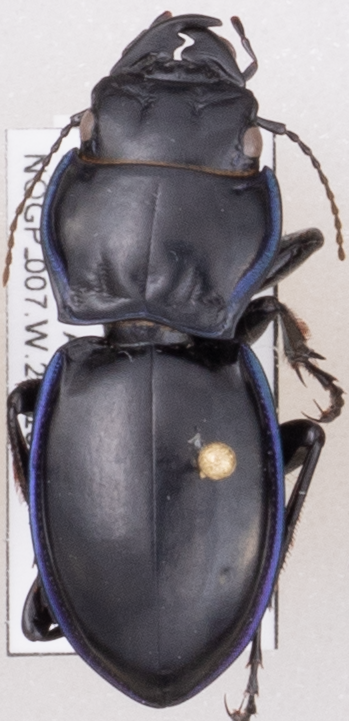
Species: Pasimachus elongatus
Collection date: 2021-06-15
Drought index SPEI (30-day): -0.88
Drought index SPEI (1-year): -2.09
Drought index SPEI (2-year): -1.01